Richard Hill's Commonplace Book

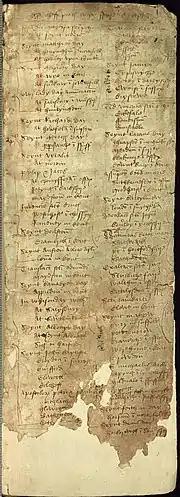
Page 1 of Richard Hill's Commonplace Book

Richard Hill's Commonplace Book, or Oxford, Balliol College MS 354, is a manuscript collection of late-medieval English poems and other miscellaneous items compiled between 1503 and 1536 by the London merchant Richard Hill. It is an important source of 15th-century and early 16th-century lyrics, preserving such well-known works as "The Boar's Head Carol", "The Corpus Christi Carol" and "The Nut-Brown Maid". It also presents some interesting sidelights on commercial life in early Tudor England.